List of The Simpsons writers

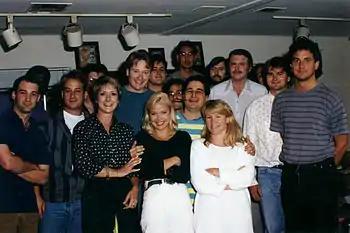
Part of the writing staff of "The Simpsons" in 1992. Back row, left to right: Mike Mendel, Colin ABV Lewis (partial), Jeff Goldstein, Al Jean (partial), Conan O'Brien, Bill Oakley, Josh Weinstein, Mike Reiss, Ken Tsumara, George Meyer, John Swartzwelder, Jon Vitti (partial), CJ Gibson and David M. Stern. Front row, left to right: Dee Capelli, Lona Williams and Unknown.

The following is a list of writers who have worked on the Fox animated television series "The Simpsons" in the order of first credited episode (by broadcast). As of May 18, 2025, 154 people have been credited with writing or co-writing at least one episode of "The Simpsons".